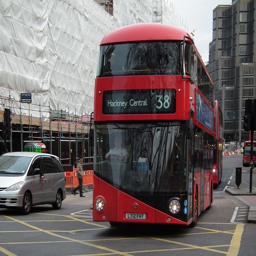
A large red double decker bus travels on a city street.
A double decker bus traveling down a road.
A passenger bus with two levels driving down the street.
A big red bus on a street next to a van.
A modern, double decker bus on the street of a city.